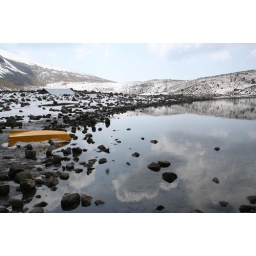
boat in the crater lake